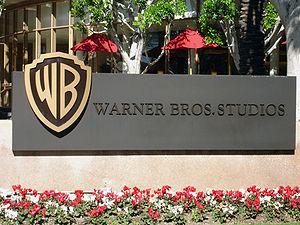
Warner Bros. Pictures est l'une des plus grandes sociétés de production et de distribution au monde, pour le cinéma et la télévision. C'est une filiale de WarnerMedia dont le siège social se situe à New York. Warner Bros. Pictures a elle-même plusieurs filiales dont Warner Bros. Television, Warner Bros. Animation et bien d’autres.